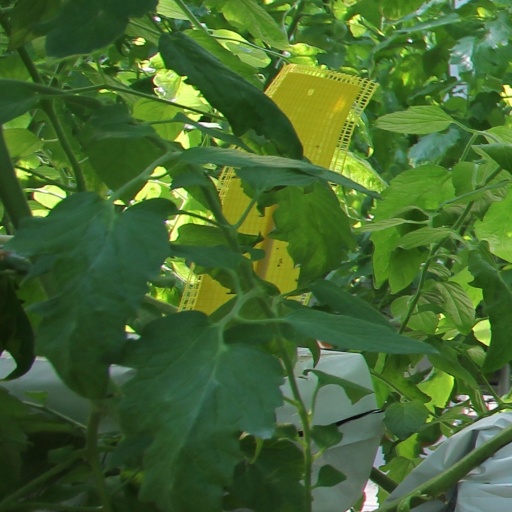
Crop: tomato